68th Street–Hunter College station

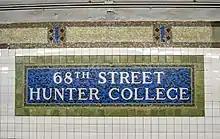
Mosaic name tablet

Following the completion of the original subway, there were plans to construct a line along Manhattan's east side north of 42nd Street. The original plan for what became the extension north of 42nd Street was to continue it south through Irving Place and into what is now the BMT Broadway Line at Ninth Street and Broadway. In July 1911, the IRT had withdrawn from the talks, and the Brooklyn Rapid Transit Company (BRT) was to operate on Lexington Avenue. The IRT submitted an offer for what became its portion of the Dual Contracts on February 27, 1912.